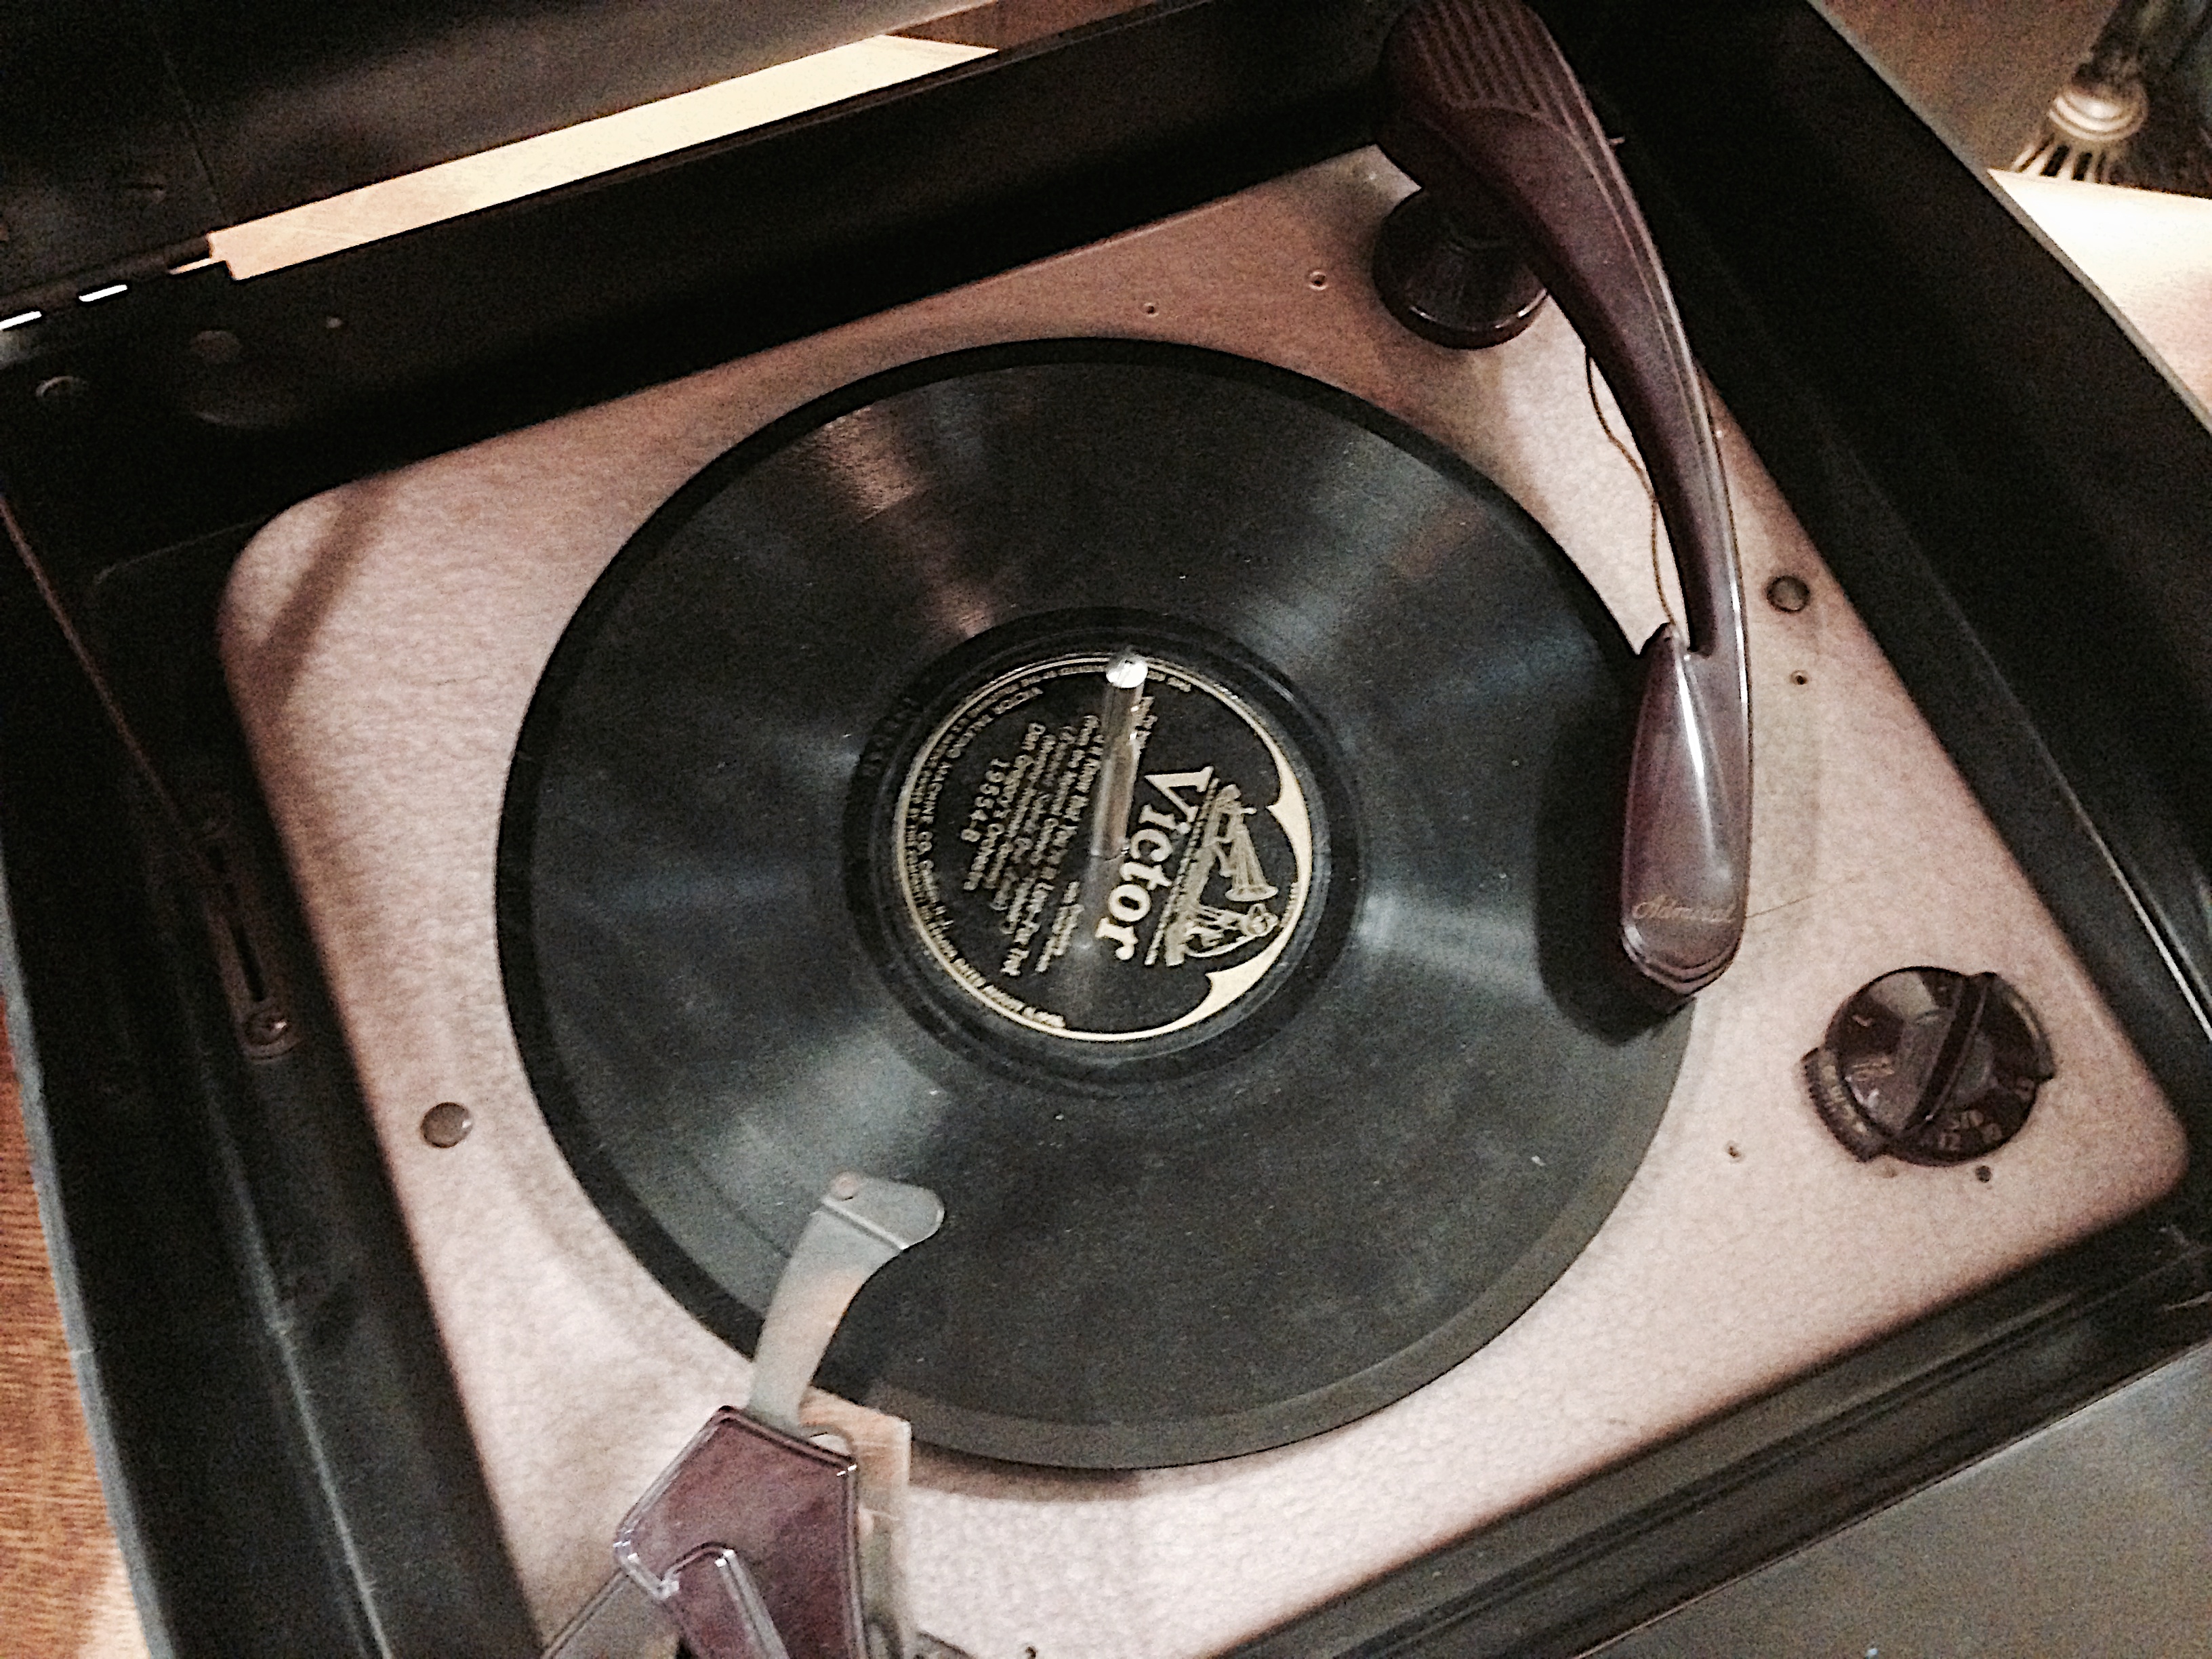
technology, wheel, steering wheel, musical instrument, loudspeaker, gramophone record